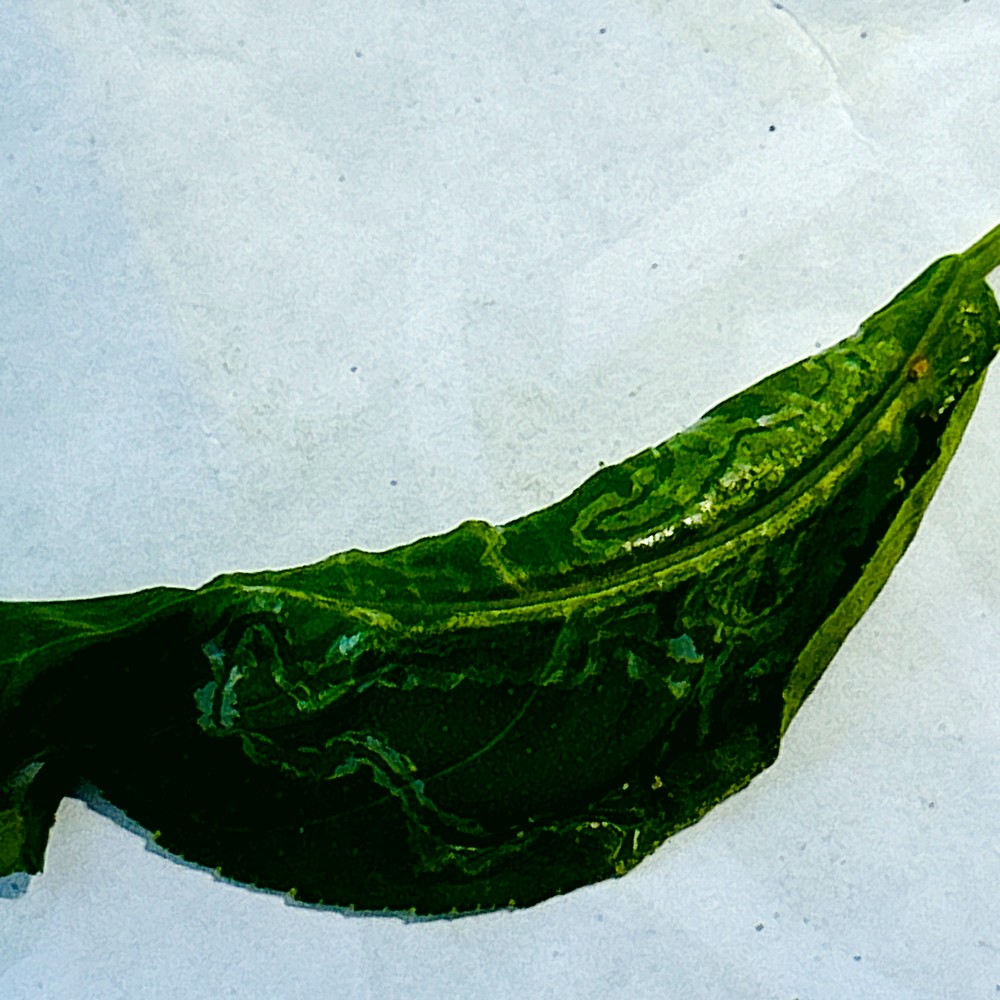
Label: Curl Virus